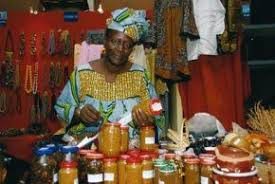
Waaw, daa mel ni juróom-fukkeelu nataal bi ak benn, daa mel ni tontuwoon naa ko ci ginnaaw. Ameer la xam ni dafa toog yor lu mel ni ab pot ci loxoom. Pot bi dafa am benn kubéer bu xonq am lu weex. Ay pot yu bare la sax, ak yeneen yoo xam ni dafa mel ni dañ leen a defar. Gis naa ci lu mel ni ay bale ak Daraa bu xonq boo xam ni wékk nañ ci ay yëre, yëre bu xonq ak bu weex ak yu mel ni ay fer yi jigéen ñi di takk walla ay jara walla daal ay kurus.